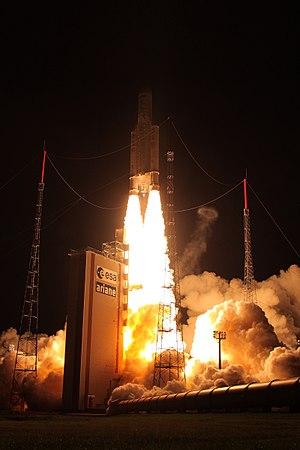
Le marketing business to business ou marketing BtoB ou encore marketing B2B, anciennement appelé marketing industriel, est le type de marketing management spécifique pratiqué par des entreprises en direction des professionnels ou des organisations
Ariane 5 est un lanceur de l'Agence spatiale européenne, développé pour placer des satellites sur orbite géostationnaire et des charges lourdes en orbite basse. Il fait partie de la famille des lanceurs Ariane et a été développé à compter de 1995 pour remplacer Ariane 4, dont les capacités limitées ne permettaient plus de lancer de manière concurrentielle les satellites de télécommunications de masses croissantes, alors que ce secteur était auparavant le point fort du lanceur européen.